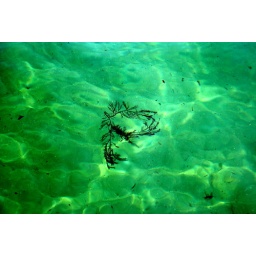
sea weed floating in water at beach muckross kilcar co donegal 9/7/10